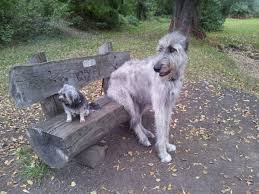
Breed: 224-n000039-Irish_wolfhound